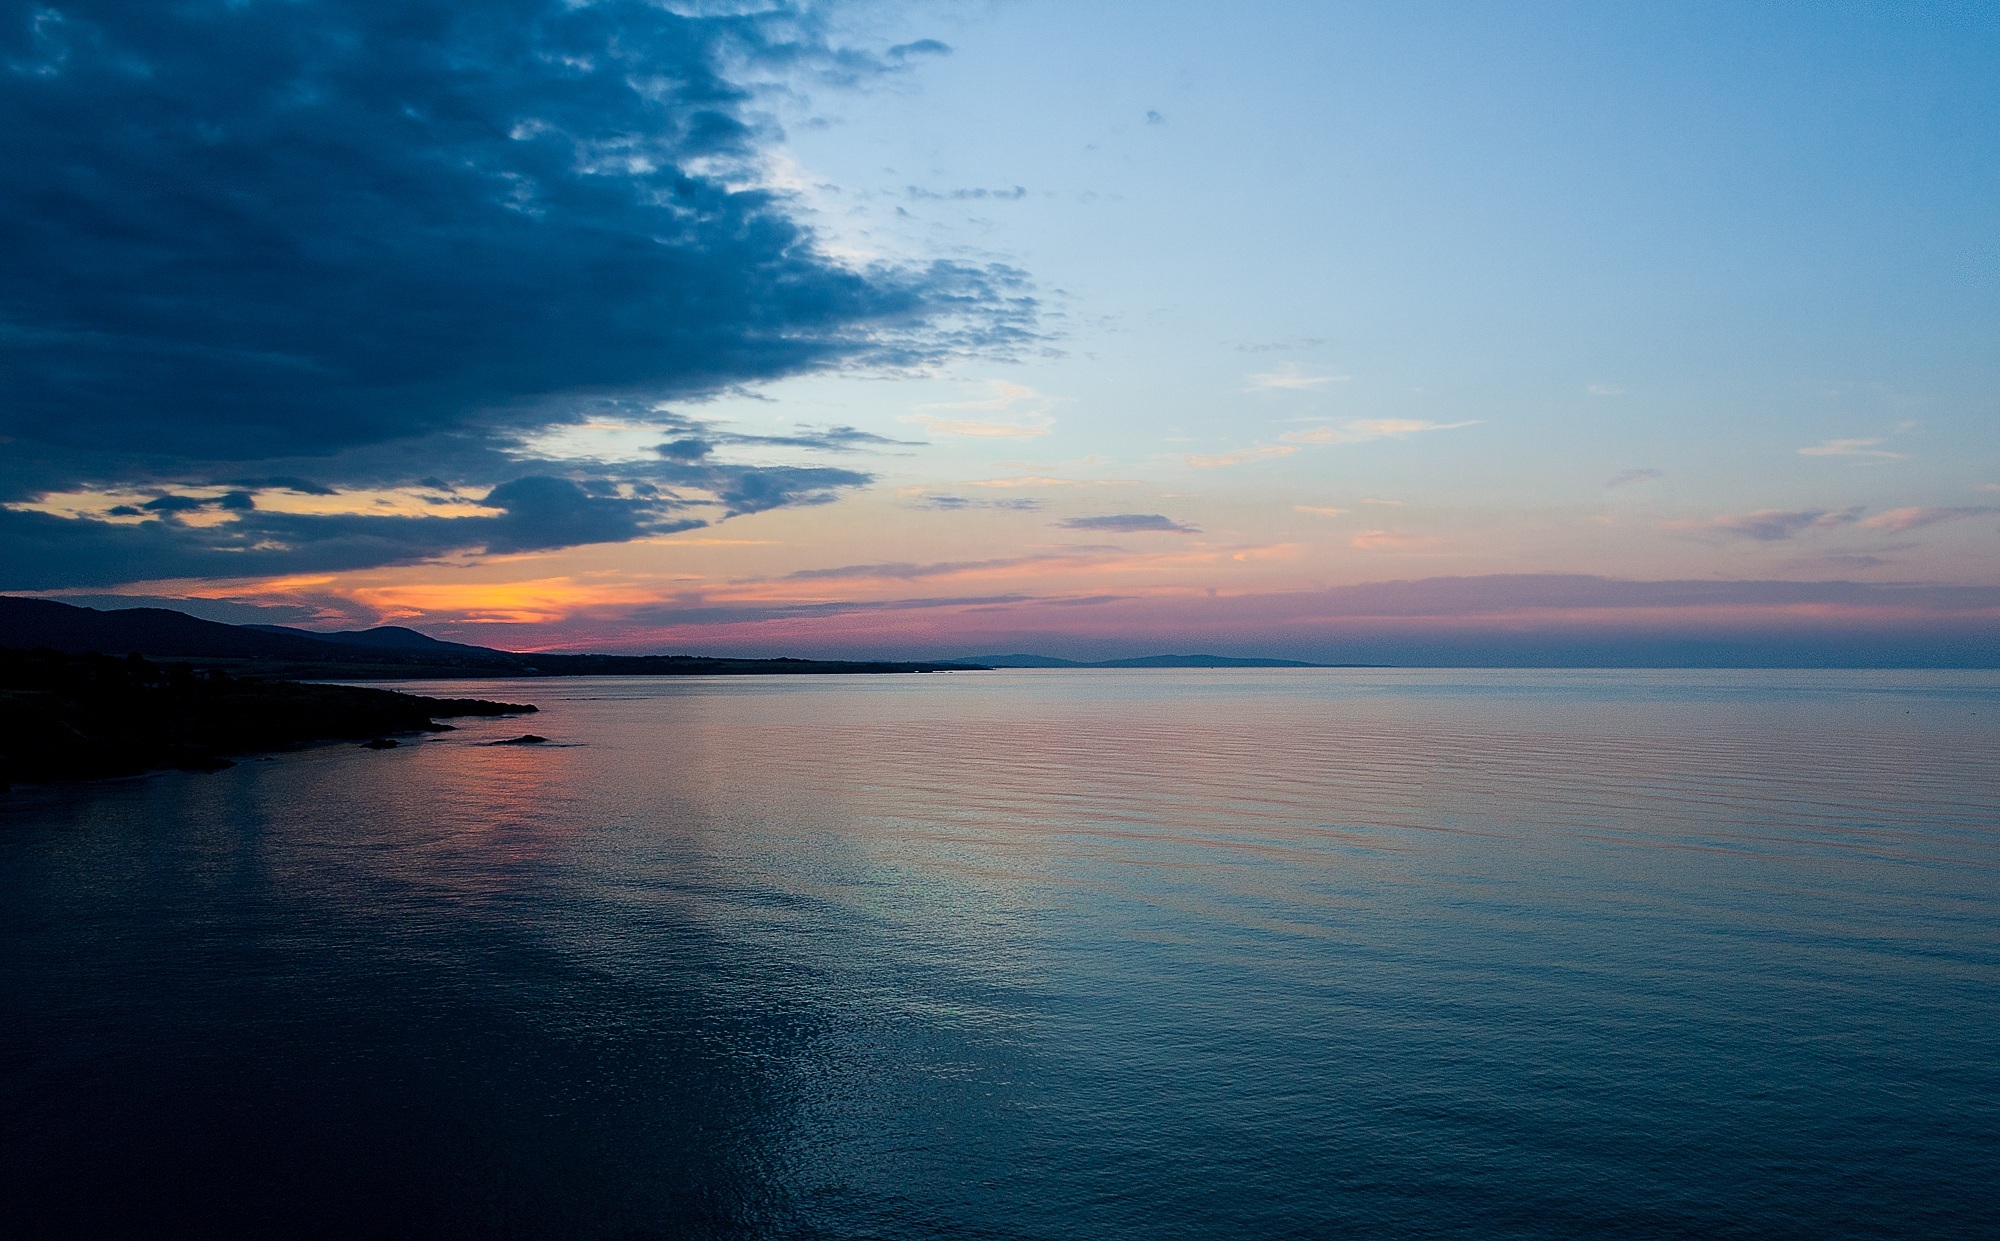
beach, landscape, sea, coast, water, nature, ocean, horizon, cloud, sky, sunrise, sunset, morning, shore, lake, dawn, summer, vacation, travel, dusk, evening, reflection, relax, tranquil, scenic, bay, romantic, blue, body of water, holidays, loch, afterglow